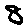
Label: 8